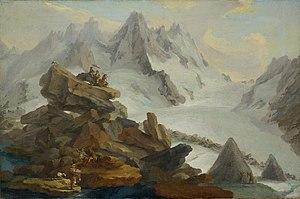
Le glacier de Lauteraar (littéralement ""Glacier Clair de l'Aar"") avec le rocher au nom de ""Table de Pierre"" au premier plan"